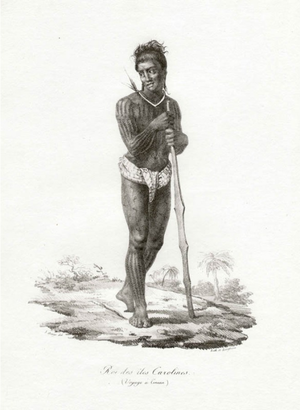
Roi des Carolines par Jacques Arago lors du voyage de Louis Claude de Saulces de Freycinet
Les relations entre la France et les États fédérés de Micronésie ou relations franco-micronésiennes désignent les liens, échanges, rencontres, collaborations et confrontations, qu'ils soient d’ordre économique, diplomatique ou culturel, qu’ont entretenu hier et entretiennent aujourd’hui la France et les États fédérés de Micronésie.